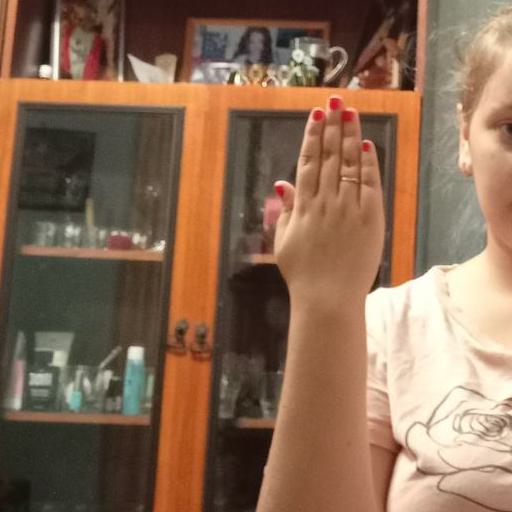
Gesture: stop_inverted